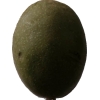
Label: nut